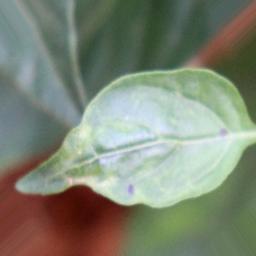
Label: healthy